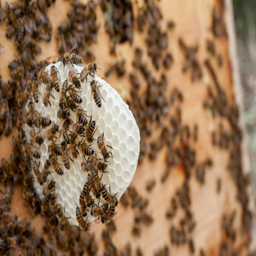
the bees during the construction of a honeycomb